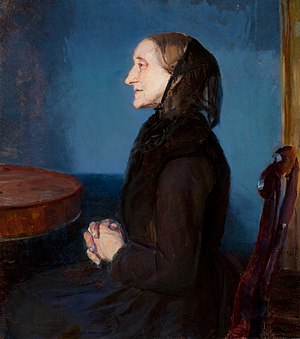
Kunstnerens mor Ane Hedvig Brøndum i den blå stue / Galleri
Kunstnerens mor Ane Hedvig Brøndum i den blå stue er et maleri af Anna Ancher fra 1909.